Up Pompeii!

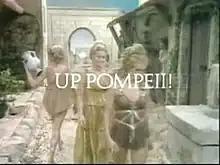
Opening title

Up Pompeii! is a British television comedy series set in ancient Pompeii and broadcast between 1969 and 1970, starring Frankie Howerd. The first series was written by Talbot Rothwell, a scriptwriter for the "Carry On" films, and the second series by Rothwell and Sid Colin. Two later specials were transmitted in 1975 and 1991 and a film adaptation was released in 1971.